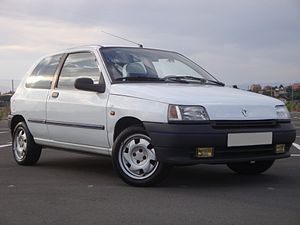
Renault Clio I
Renault Clio (1990−1994)
Renault Clio I er den første modelgeneration af minibilen Clio fra Renault.